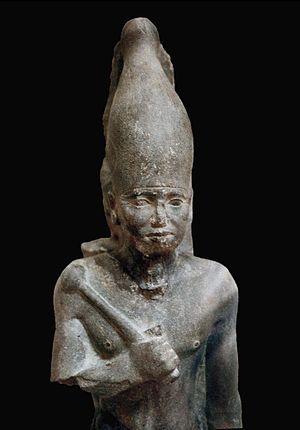
Néferefrê Isi est le quatrième souverain de la Vᵉ dynastie pendant l'Ancien Empire. Il régna aux alentours du XXVᵉ siècle avant notre ère. Il succéda à son père Néferirkarê et précéda l'énigmatique Chepseskarê. Il était très le fils aîné du roi Néferirkarê et de la reine Khentkaous II, connu sous le nom de prince Ranefer avant son accession au trône.